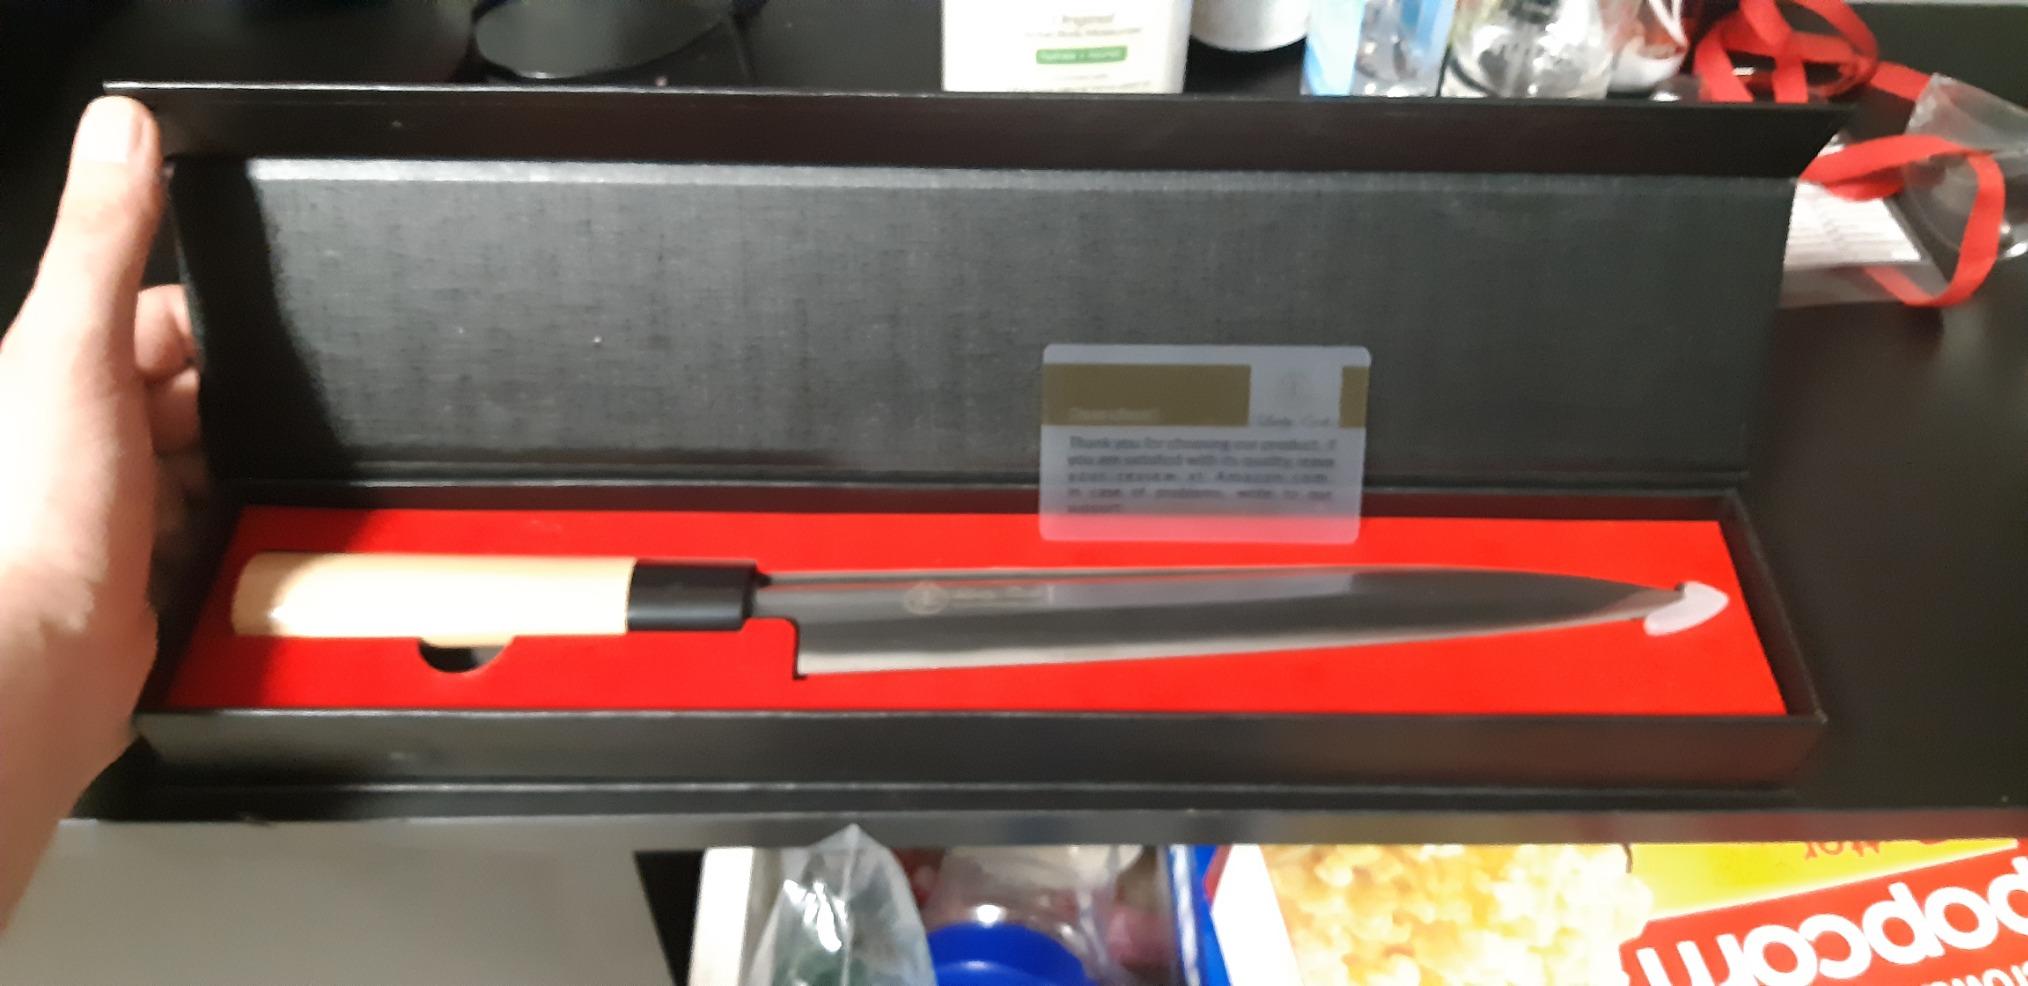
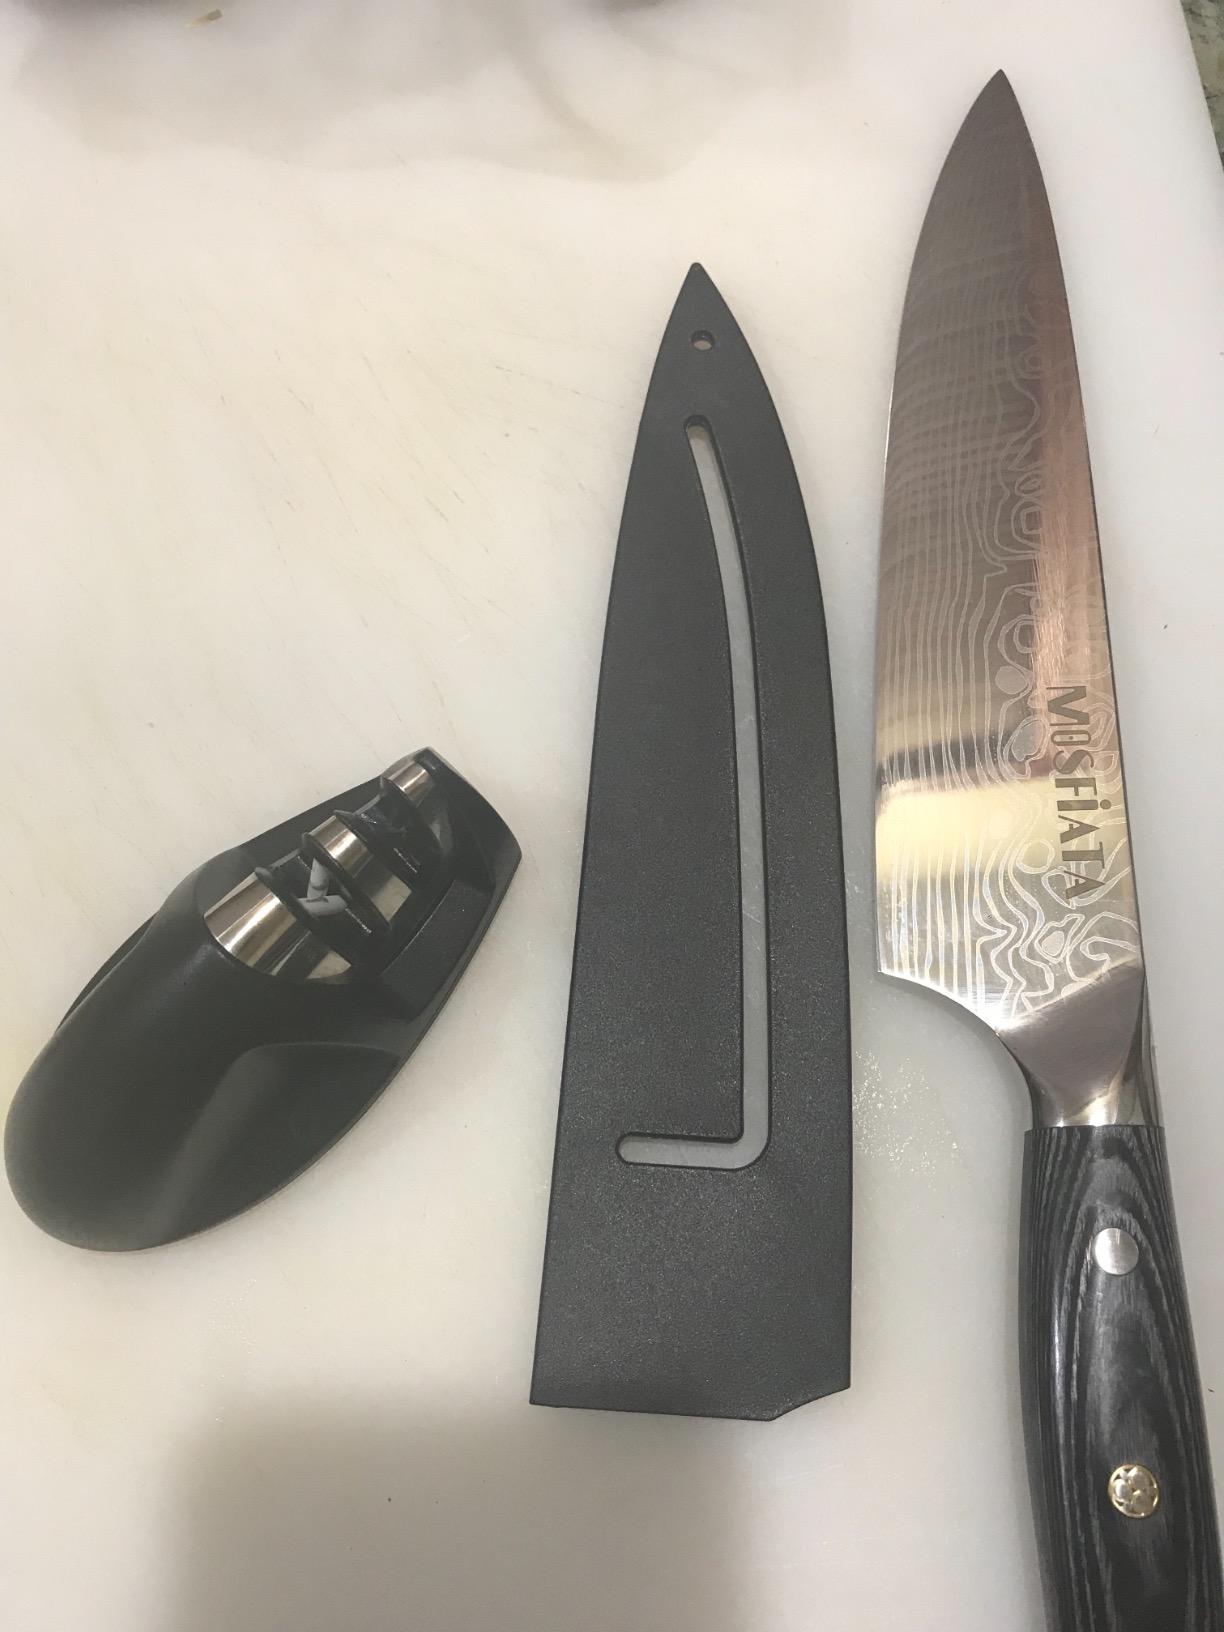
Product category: items_knife
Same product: no